ASEAN

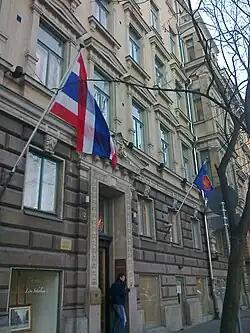
Royal Thai Embassy, Helsinki, flying its own national flag as well as ASEAN's flag

The AEC aims to "implement economic integration initiatives" to create a single market for member states. The blueprint that serves as a comprehensive guide for the establishment of the community was adopted on 20 November 2007 at the 13th ASEAN Summit in Singapore. Its characteristics include a single market and production base, a highly competitive economic region, a region of fair economic development, and a region fully integrated into the global economy. The areas of cooperation include human resources development, recognition of professional qualifications, closer consultation economic policies, enhanced infrastructure and communications connectivity, integrating industries for regional sourcing, and strengthening private sector involvement. Through the free movement of skilled labor, goods, services and investment, ASEAN would rise globally as one market, thus increasing its competitiveness and opportunities for development.